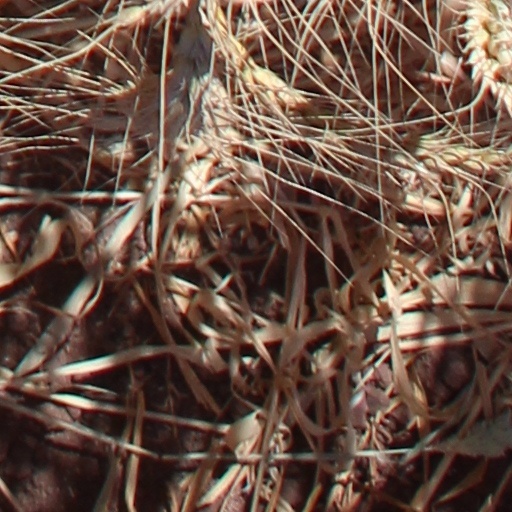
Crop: wheat